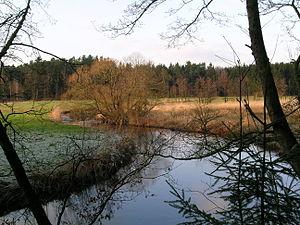
L'Örtze est une rivière allemande d'une longueur de 62 km qui coule dans le land de Basse-Saxe. Elle est un affluent de l'Aller et donc un sous-affluent de la Weser.